Principality of Mindelheim

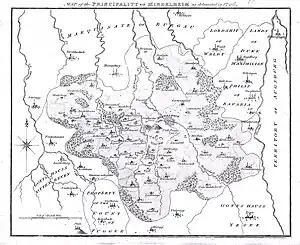
The Principality of Mindelheim, drawn in 1706, as published in Coxe's "Marlborough"

Mindelheim was a minor state of Unterallgäu in Bavaria, Germany. It was part of the territory of Rechberg until 1467 when it was made a Lordship for the House of Frundsberg. It was raised to a Barony in 1569, was annexed by Maxelrain in 1586, annexed by Leuchtenberg in 1618, and created a Principality for John Churchill, Duke of Marlborough, in 1705 for his service in the War of the Spanish Succession.